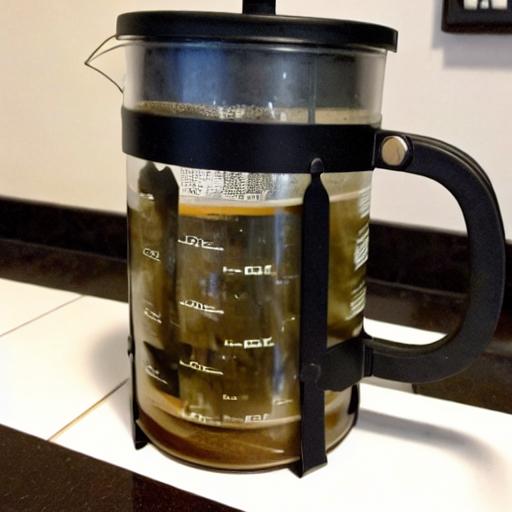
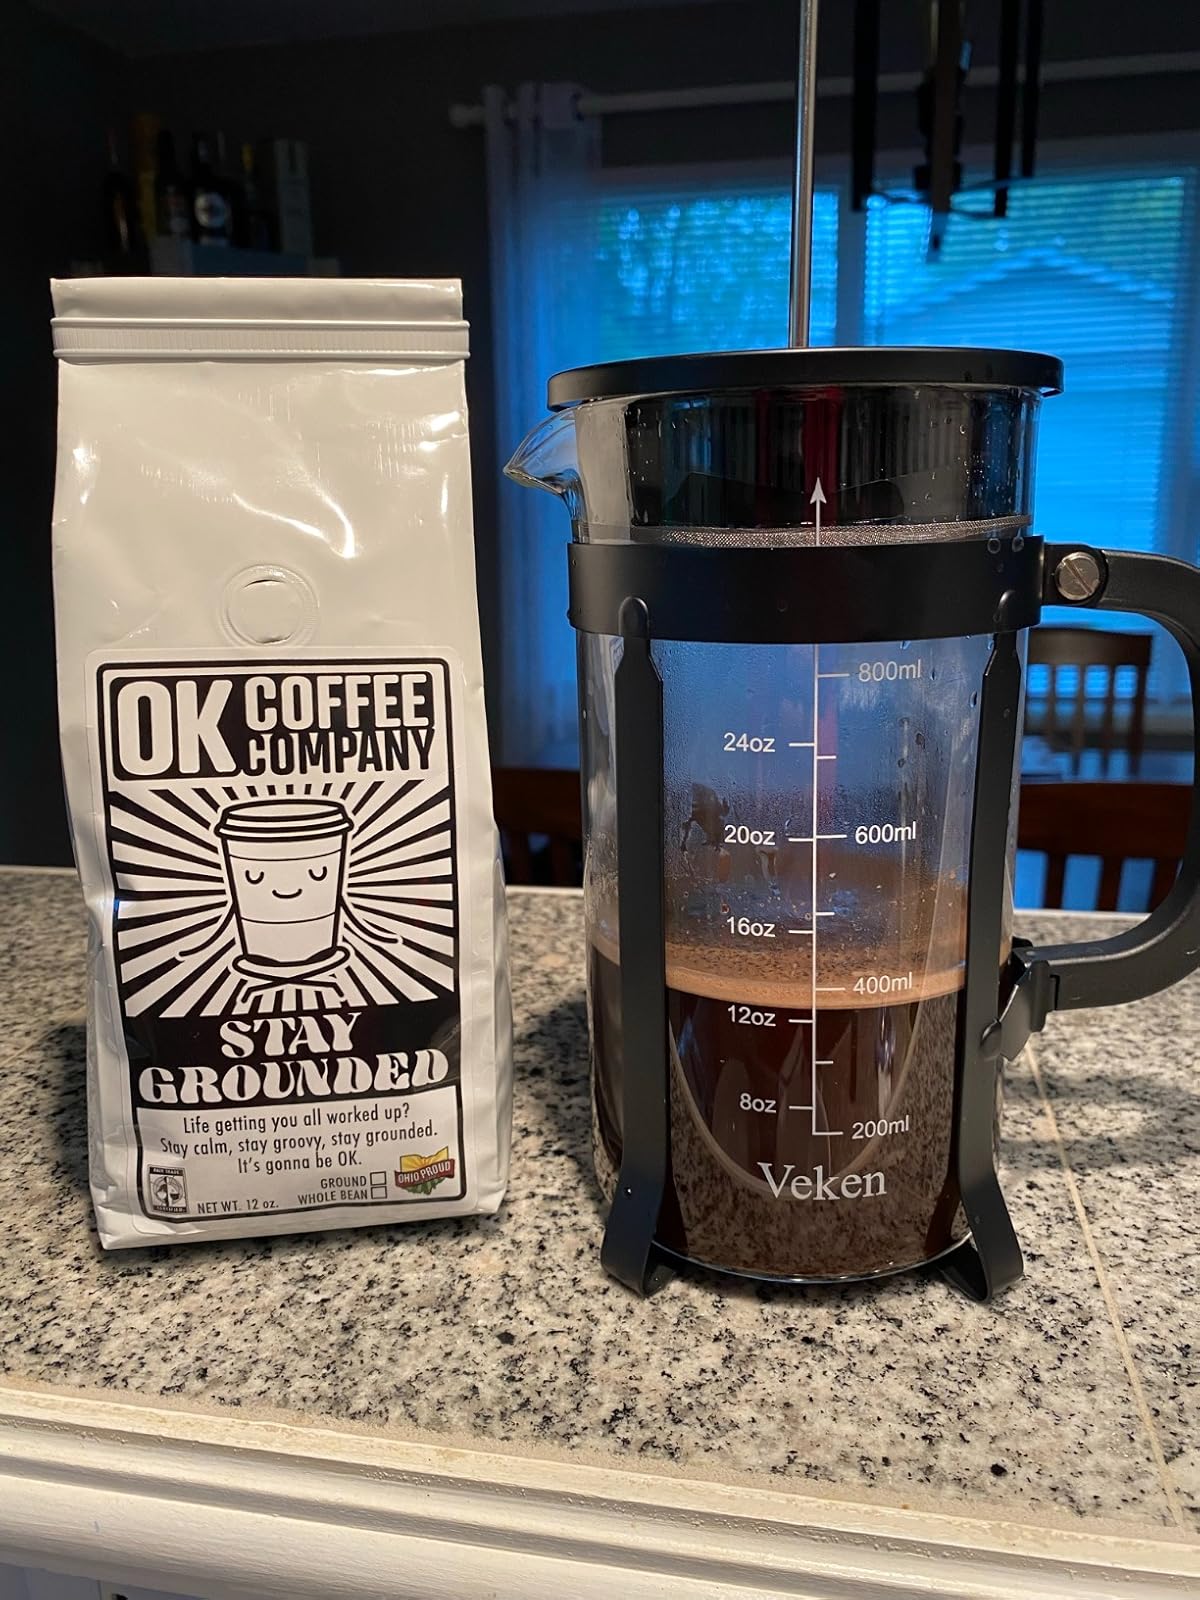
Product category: items_tea
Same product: no